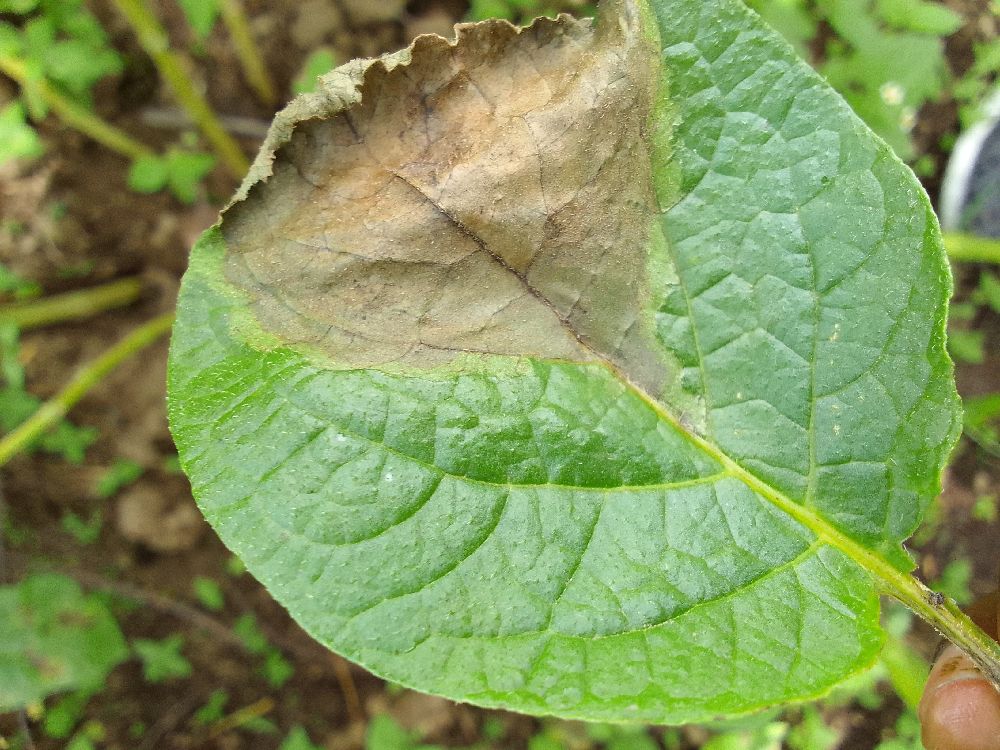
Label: Late blight